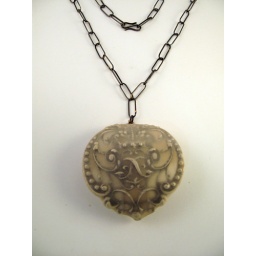
pot metal pendant wrapped in abaca paper on a handmade silver and gold chain